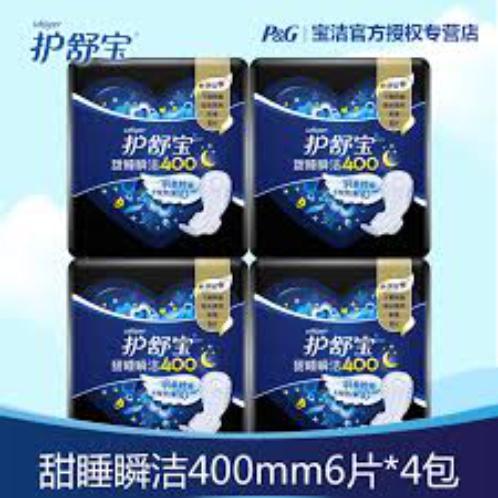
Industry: Necessities